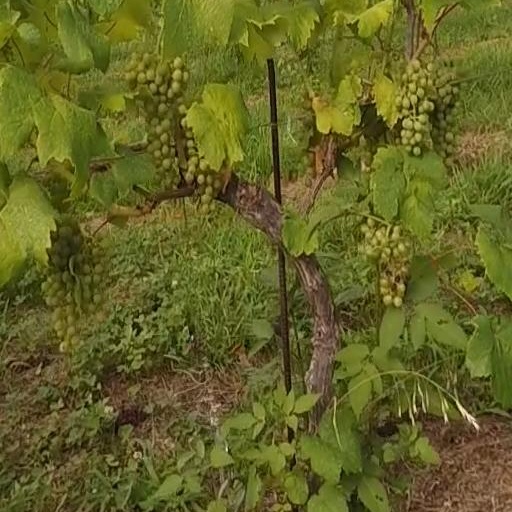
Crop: grape